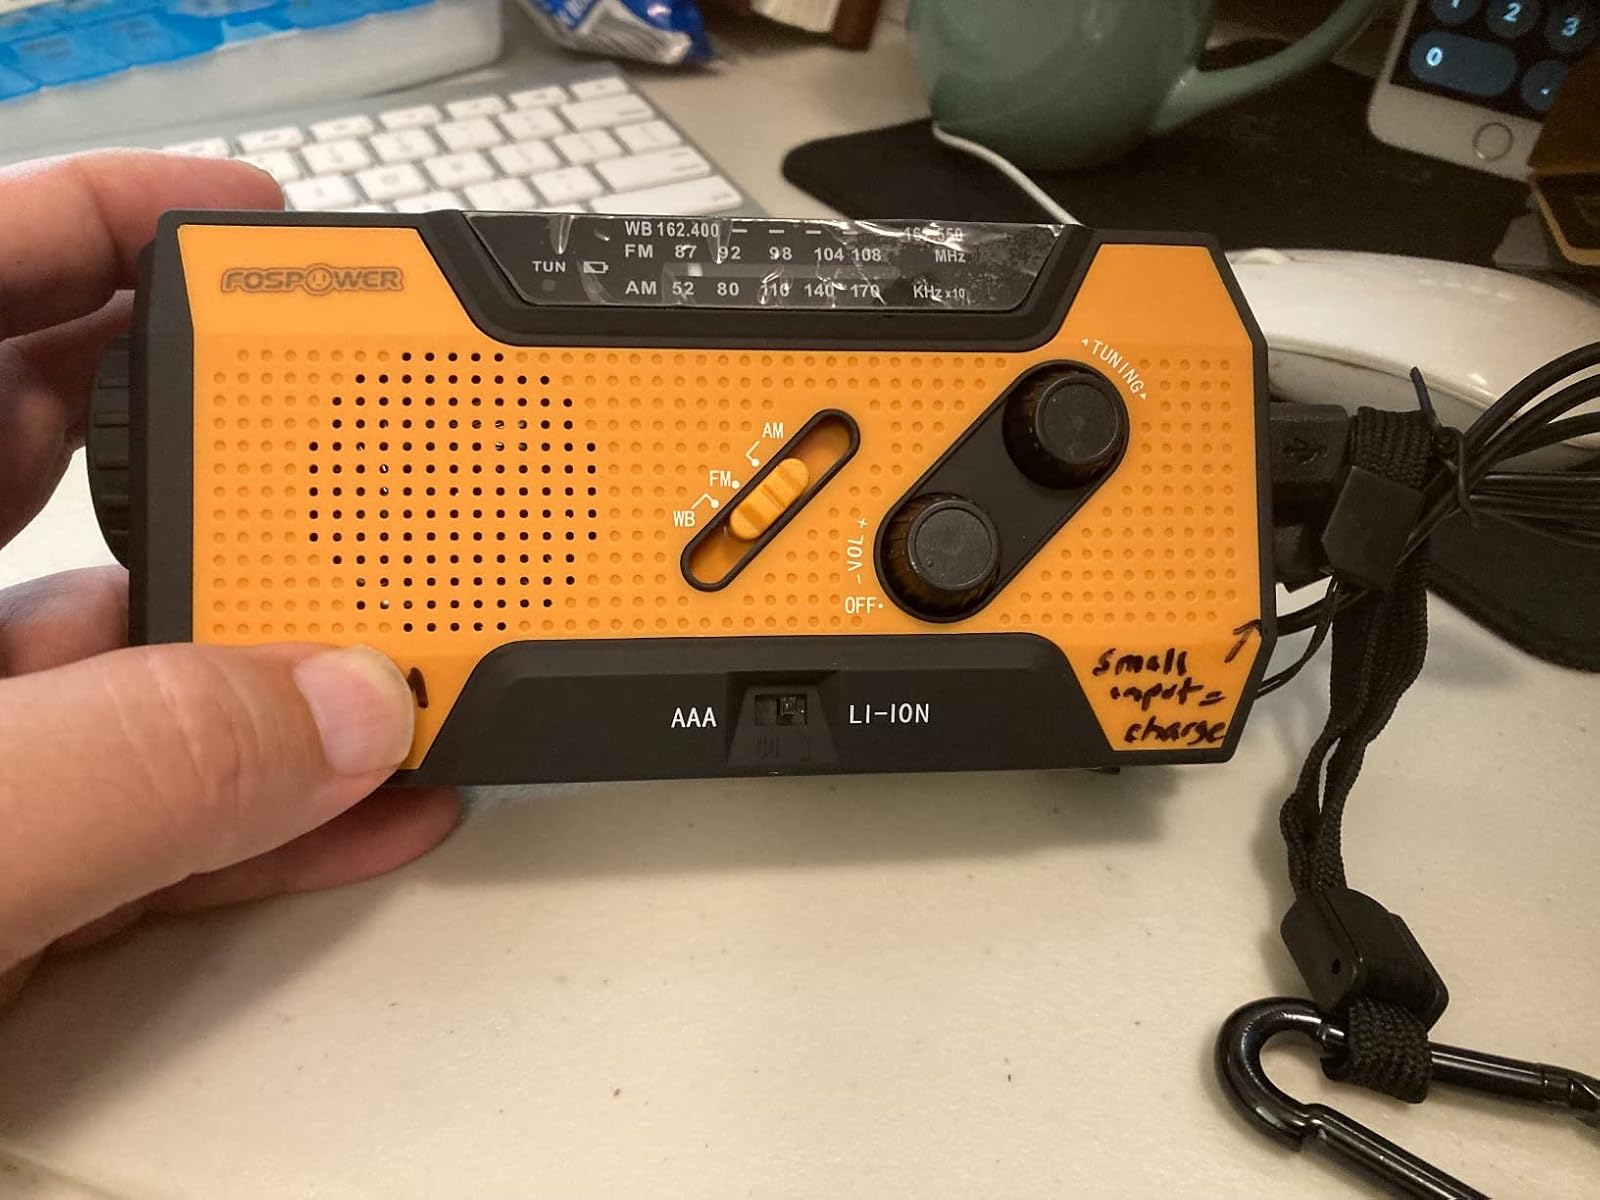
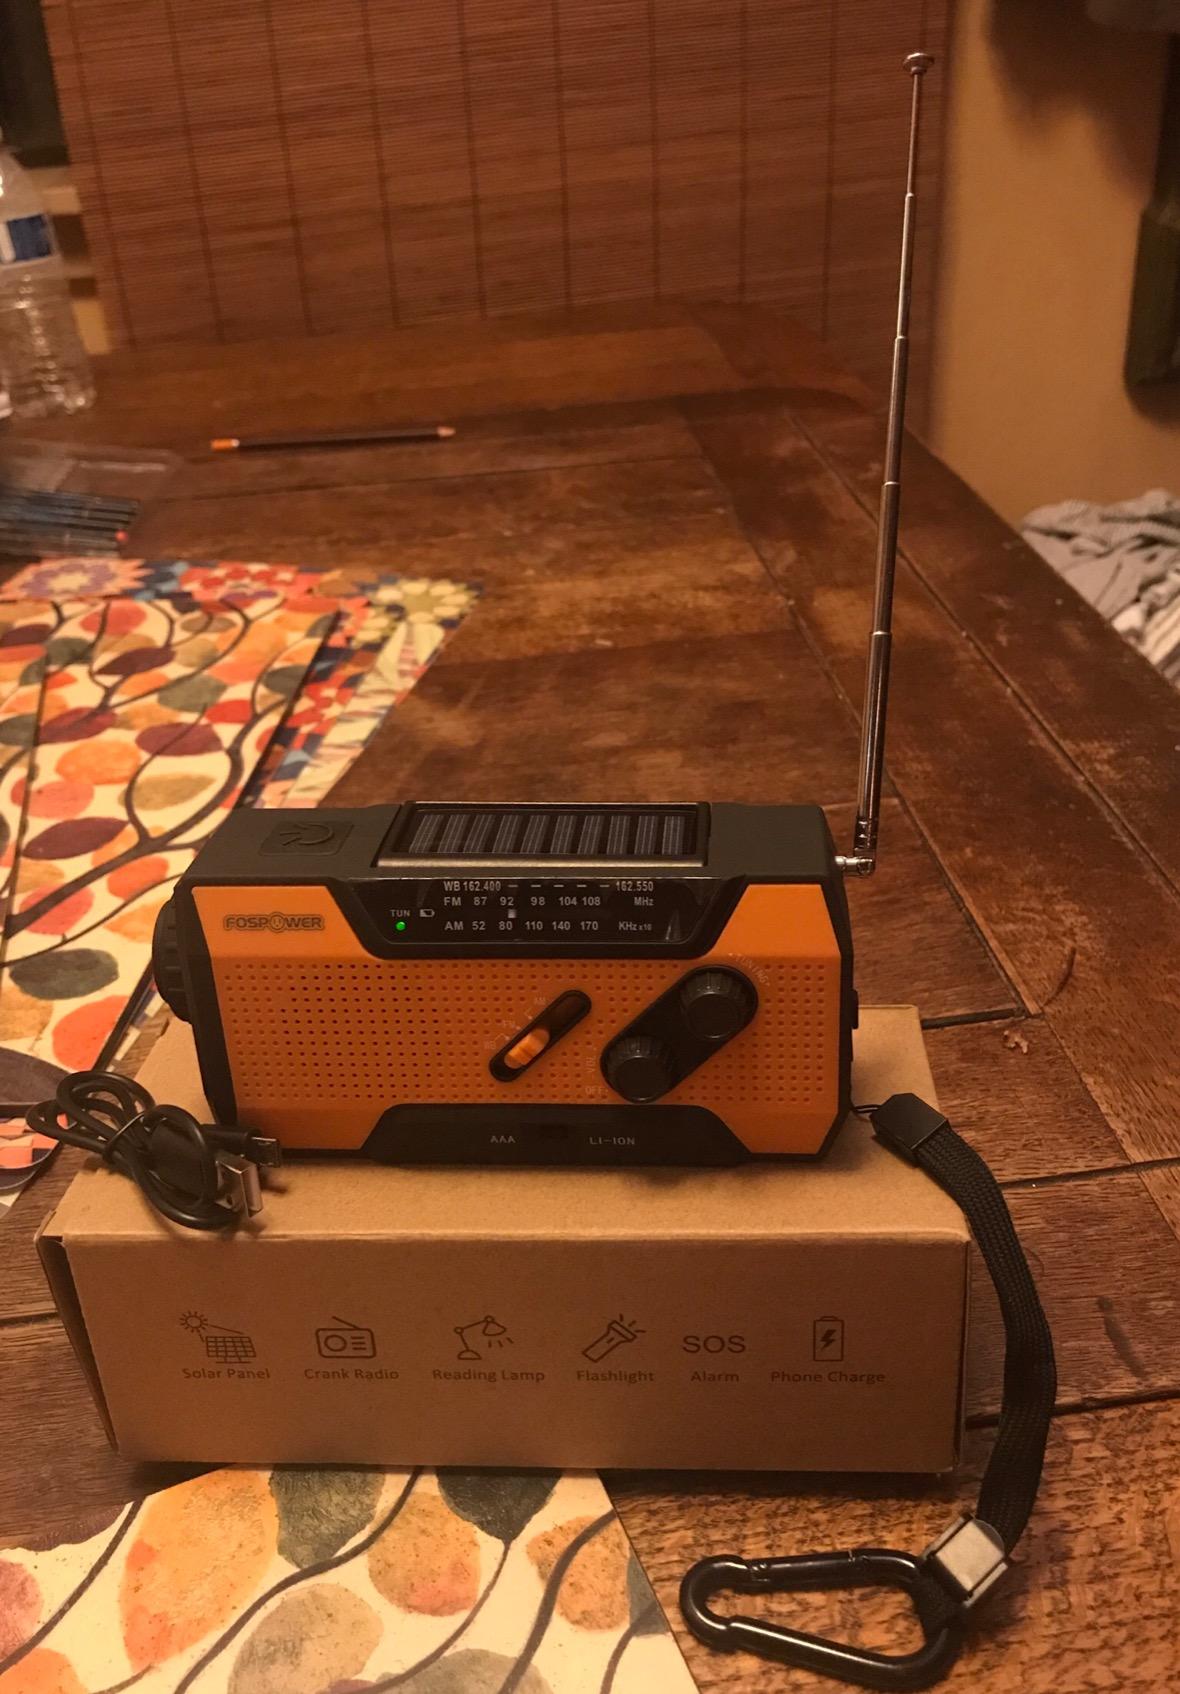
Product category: radio
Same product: yes